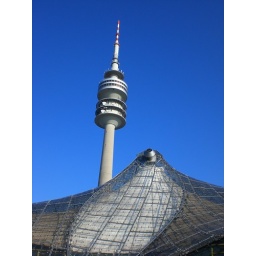
olympia stadium with television tower in munich